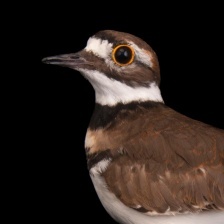
Species: KILLDEAR
Scientific name: CHARADRIUS VOCIFERUS